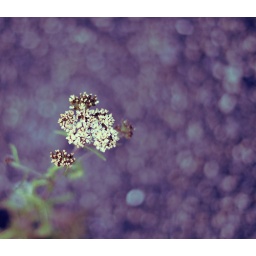
A white flower surrounded by purple bokeh.